Cradle of Fear

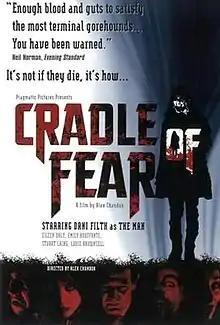
Promotional poster

Cradle of Fear is a 2001 British horror film, directed by Alex Chandon. It was released direct-to-video on 4 July 2001. Taking inspiration from the anthology films produced by Amicus Productions in the 1970s, it features three separate half-hour segments, linked by a fourth story. The main narrative involves imprisoned serial killer Kemper wreaking vengeance on those responsible for his capture. This he does through his son: Dani Filth playing an unnamed character referred to in the credits as "The Man".